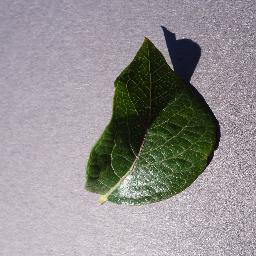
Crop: blueberry
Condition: healthy